USS Constellation vs La Vengeance

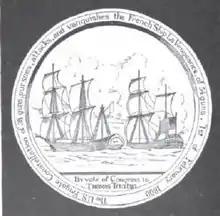
The reverse of a Congressional Gold Medal, depicting two frigates engaging each other in combat.

Casualties were heavy on both sides, and both vessels were in such poor condition that each commander thought he had sunk his opponent. Most of "La Vengeance" rigging had been blown away; only the lower foremast, lower mizzenmast, and bowsprit were operational. Pitot set course for Curaçao and was forced to ground his vessel there to prevent her from sinking. The number of French casualties is somewhat unclear: official French accounts report 28 dead and 40 wounded, while accounts from Curaçao state that the French frigate had lost 160 men. Once Pitot reached Curaçao he was beset with further problems. "La Vengeance" remained out of action for months due to difficulties in acquiring support needed to repair the frigate from the Dutch officials there. A French expedition to seize Curaçao brought the materiel needed to repair the frigate, but when asked to help attack the island Pitot refused and slipped away to Guadaloupe.